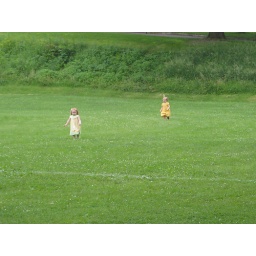
little girls in the field